Anton Goubau

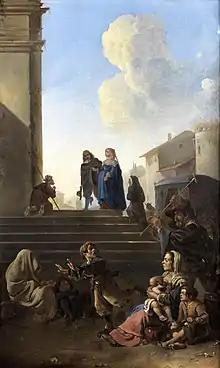
"Peasants before church steps"

There is no evidence that he joined the Bentvueghels, the association of mainly Dutch and Flemish artists working in Rome, even though he painted a work entitled "" (1662, now in the Royal Museum of Fine Arts Antwerp), which depicts several members of the Bentvueghels making drawings of ancient ruins in a landscape outside Rome. This proves that he was at least close to artists who had joined the Bentvueghels.